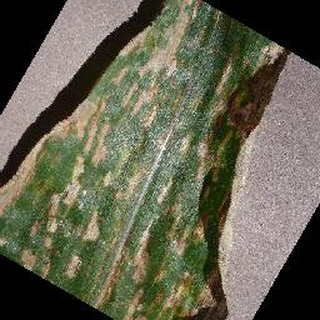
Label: corn_cercospora_leaf_spot